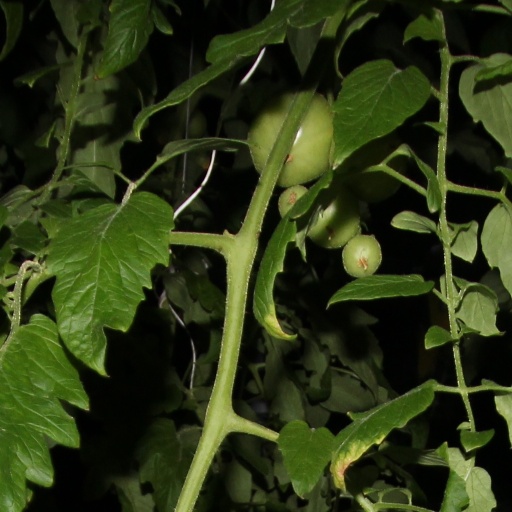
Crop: tomato